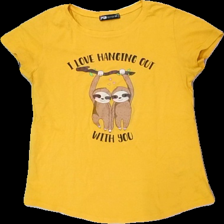
View: front
Type: T-shirt
Category: Ladies
Brand: Not in the list
Brand text on label: Fb sister
Colors: Brown, Orange, Black, Green, Pink, White
Material: 100% bomull
Pattern: Animal print
Cut: C-collar
Size: XS
Season: All
Price range: <50
Recommended usage: Reuse
Description: y-shirt med tryck